Real Girl (film)

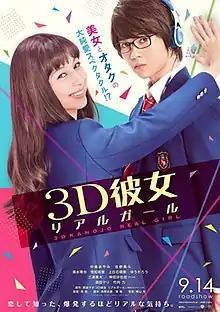
Film poster

is a 2018 Japanese film adaptation of the manga series by Nanami Mao. A live-action film adaptation directed by Tsutomu Hanabusa and distributed by Warner Bros. was released in Japanese theaters on September 14, 2018. The theme song of the film, Bedtime Stories by Kana Nishino.